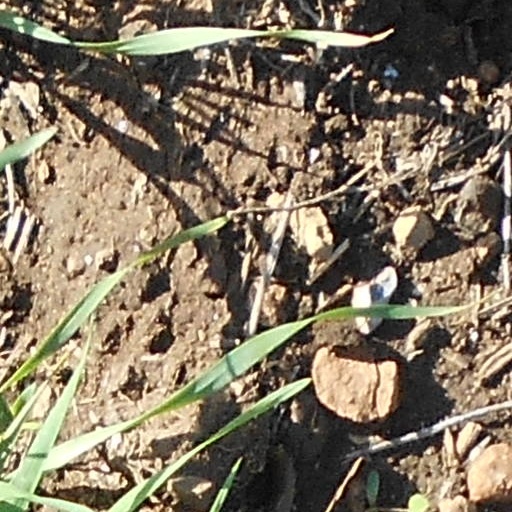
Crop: wheat